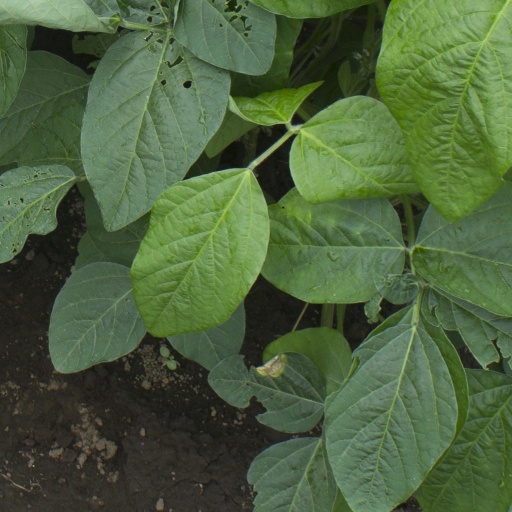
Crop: soybean